John Renbourn

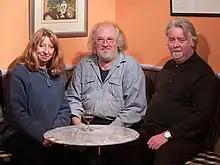
Jacqui McShee, John Renbourn and Wynd Theatre owner Felix Sear on 8 November 2003

John Renbourn studied classical guitar at school and it was during this period that he was introduced to early music. In the 1950s, along with many others, he was greatly influenced by the musical craze of skiffle and this eventually led him to explore the work of artists such as Lead Belly, Josh White and Big Bill Broonzy.